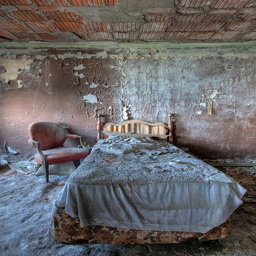
A bed in a rotten run down dilapidated room.
AN OLD BEDROOM WTIH A CHAIR AND DUST
A very old bed in a dilapidated room.
An old bed sits in a room with paint falling off the walls.
A bead and chair in a long abandoned room.